465th Air Refueling Squadron

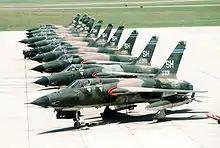
465th TFS F-105s, 1978

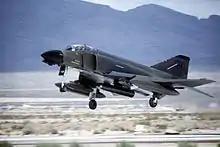
A 465th TFS F-4D, 1985

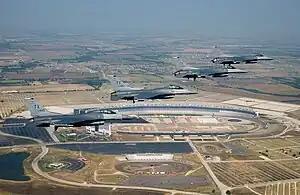
301st TFW F-16Cs, 2003

It trained for fighter missions between 1972 and 1994 and has flown worldwide air refueling missions since 1994.